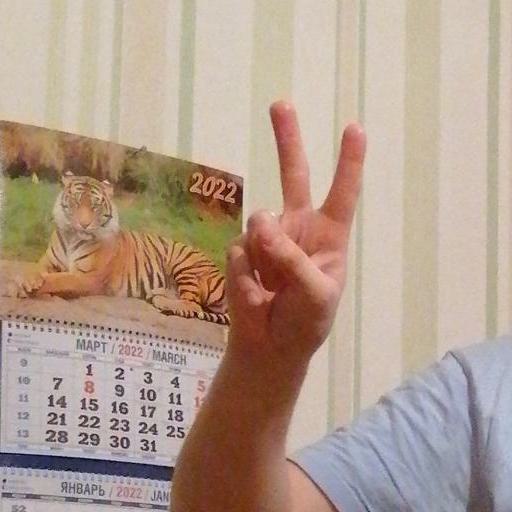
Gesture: peace